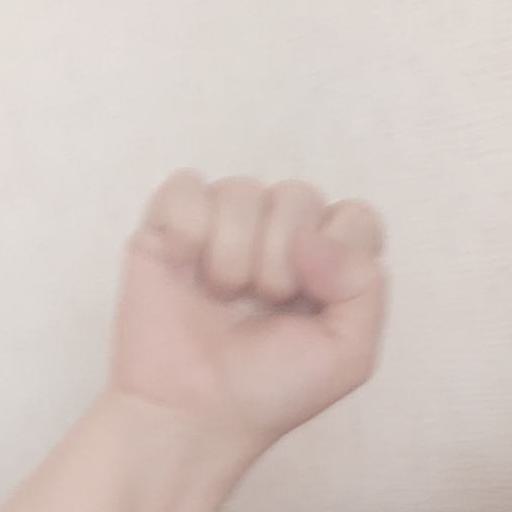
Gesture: fist